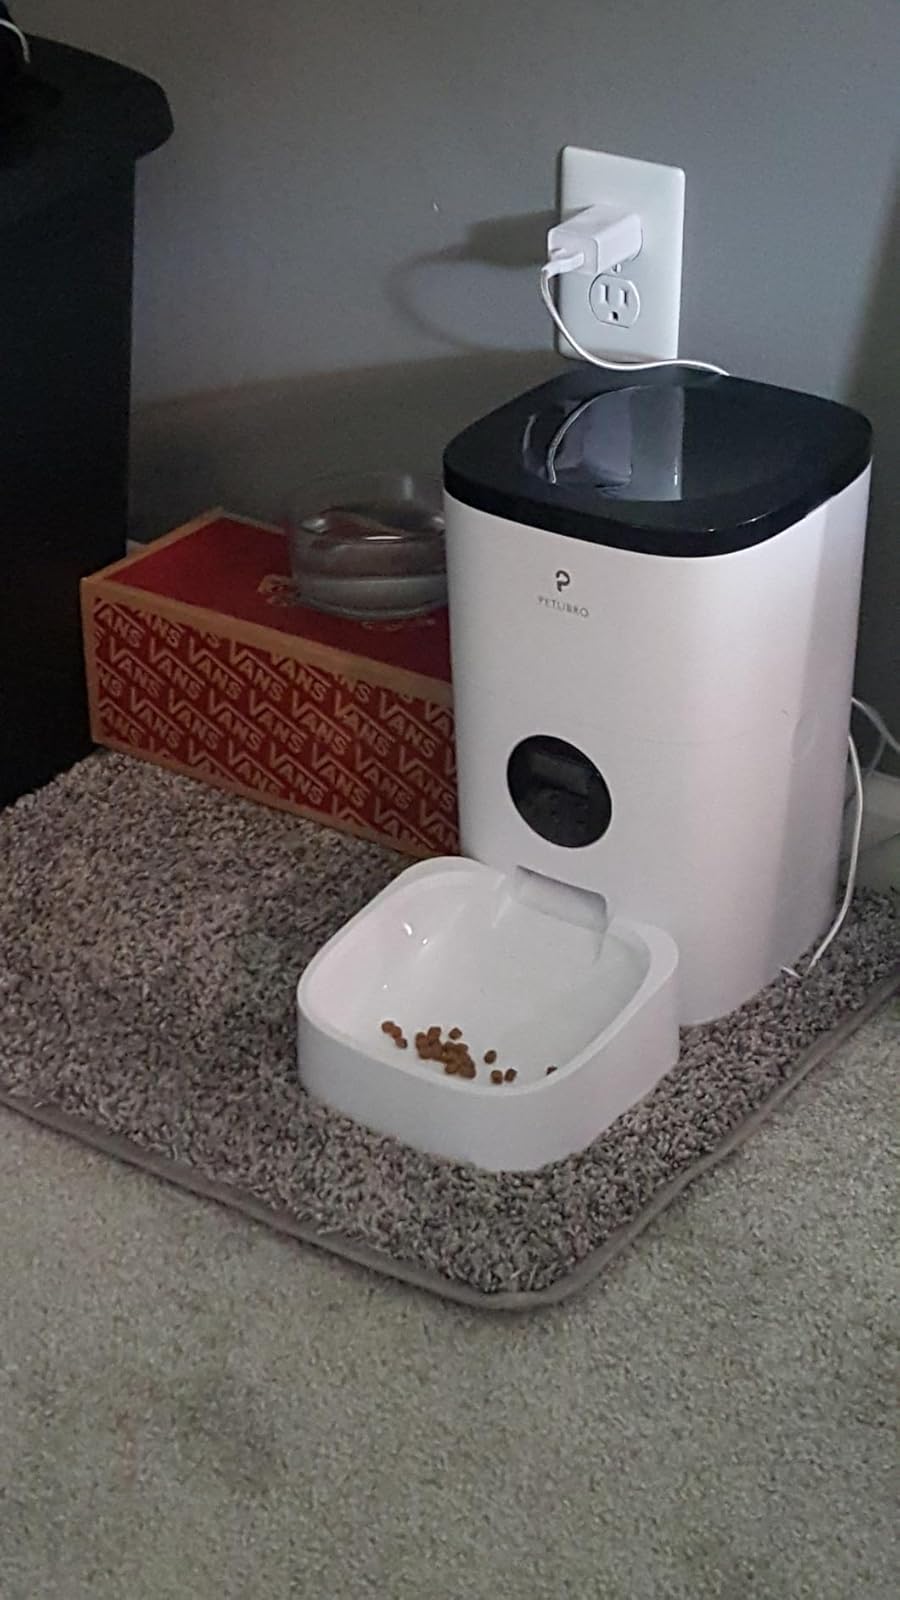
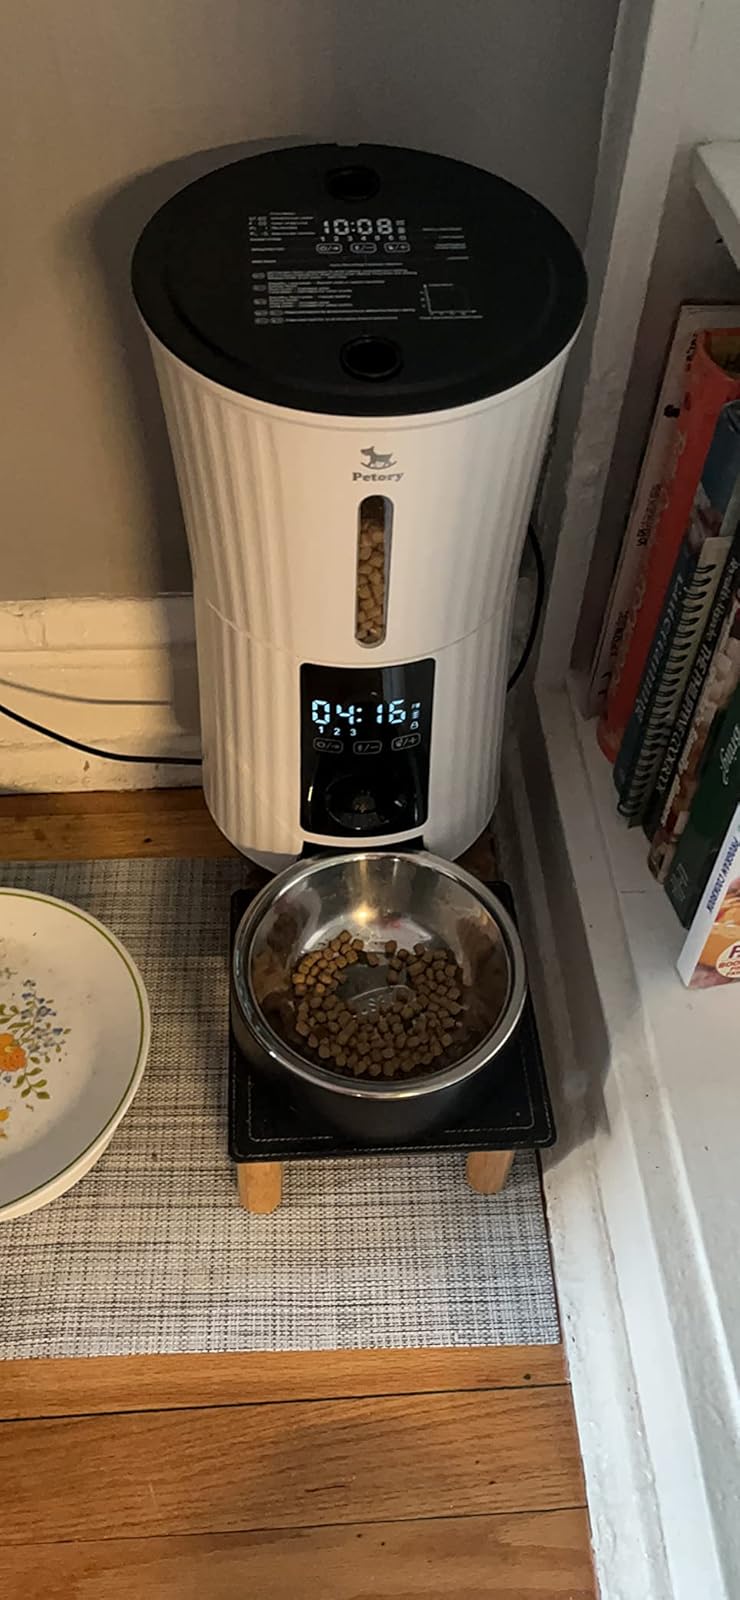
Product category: items_feeder
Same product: no